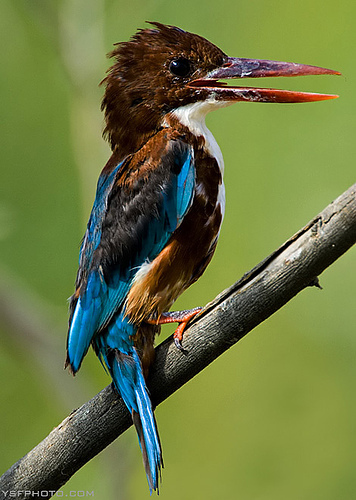
a colorful brown and blue bird with a large head and long red bill.
this is a blue and brown bird with a white breast and a large red beak.
here is a colorful bird of beautiful browns, blues, and white, with a long orange and purple beak.
this small bird has blue colors on it's wings and inner and outer rectrice.
a small bird with brown plumage, bright blue wings, and an abnormally large head and eyes- with an even larger orange beak.
this bird has wings that are black and blue with a long beak
this particular bird has a brown belly and white and brown breasts and blue sidesa small brown bird with tufted feathers on his head, with a long red beak, white breast, and brilliant blue-tipped wings.
a small bird with a very long pointed bill blue on its wings and tail
this bird is blue with black and has a long, pointy beak.
Species: White Breasted Kingfisher